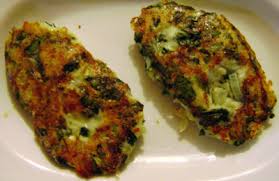
Yemek: ispanak